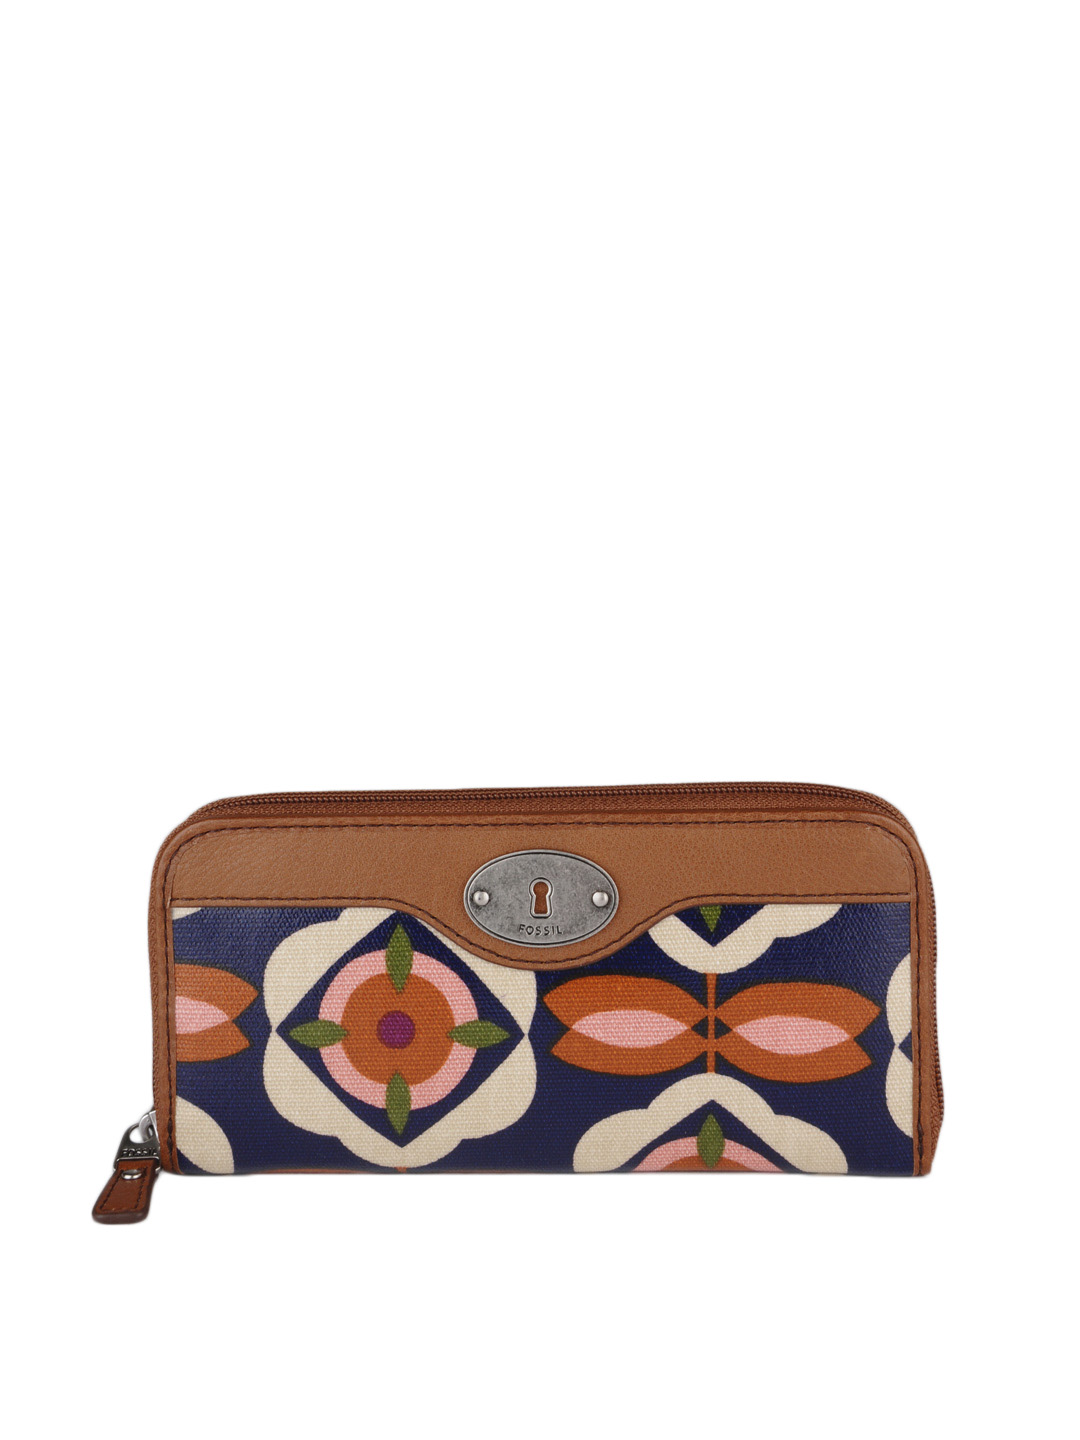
Fossil Women Blue Floral Print Wallet
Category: Accessories / Wallets / Wallets
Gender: Women
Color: Blue
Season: Winter 2016
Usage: Casual